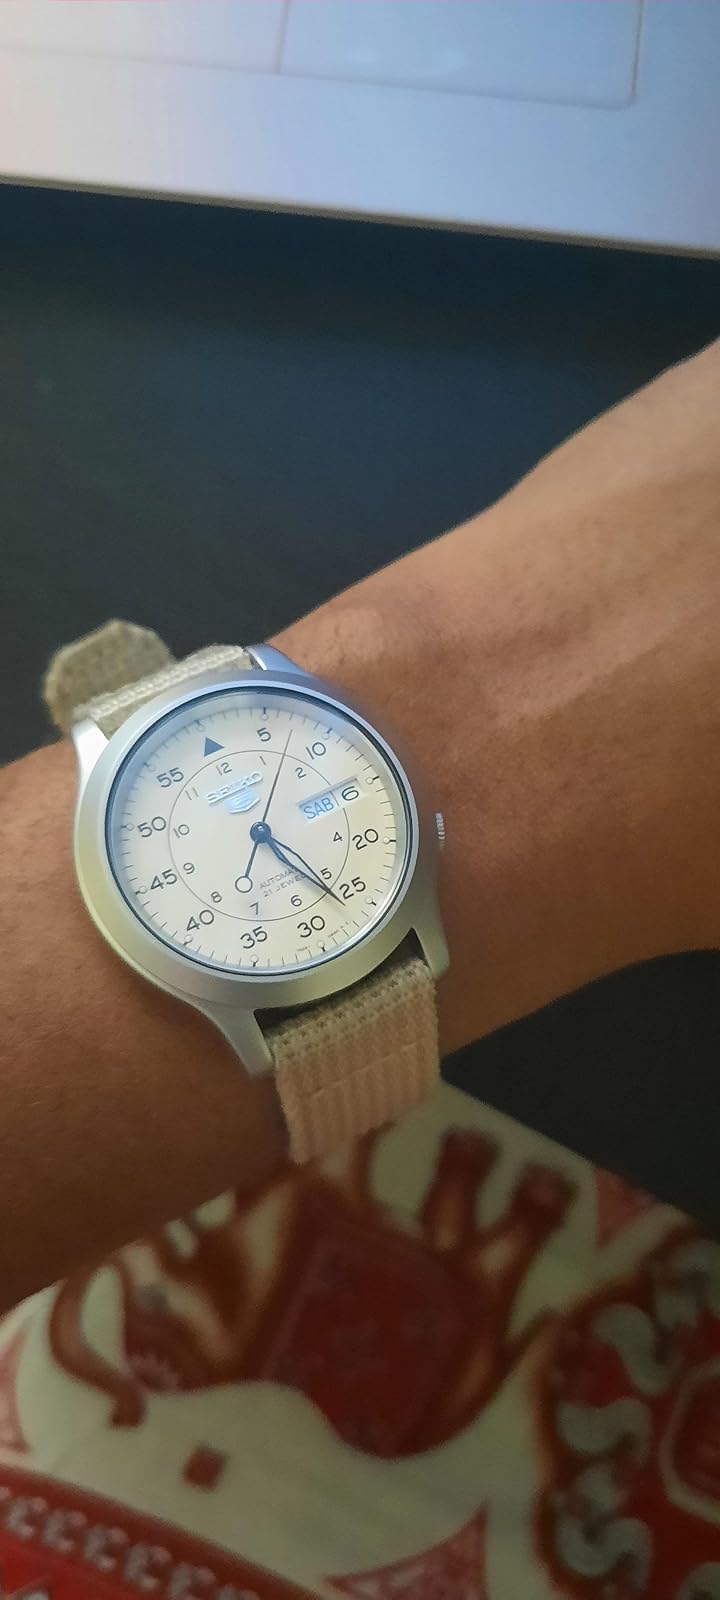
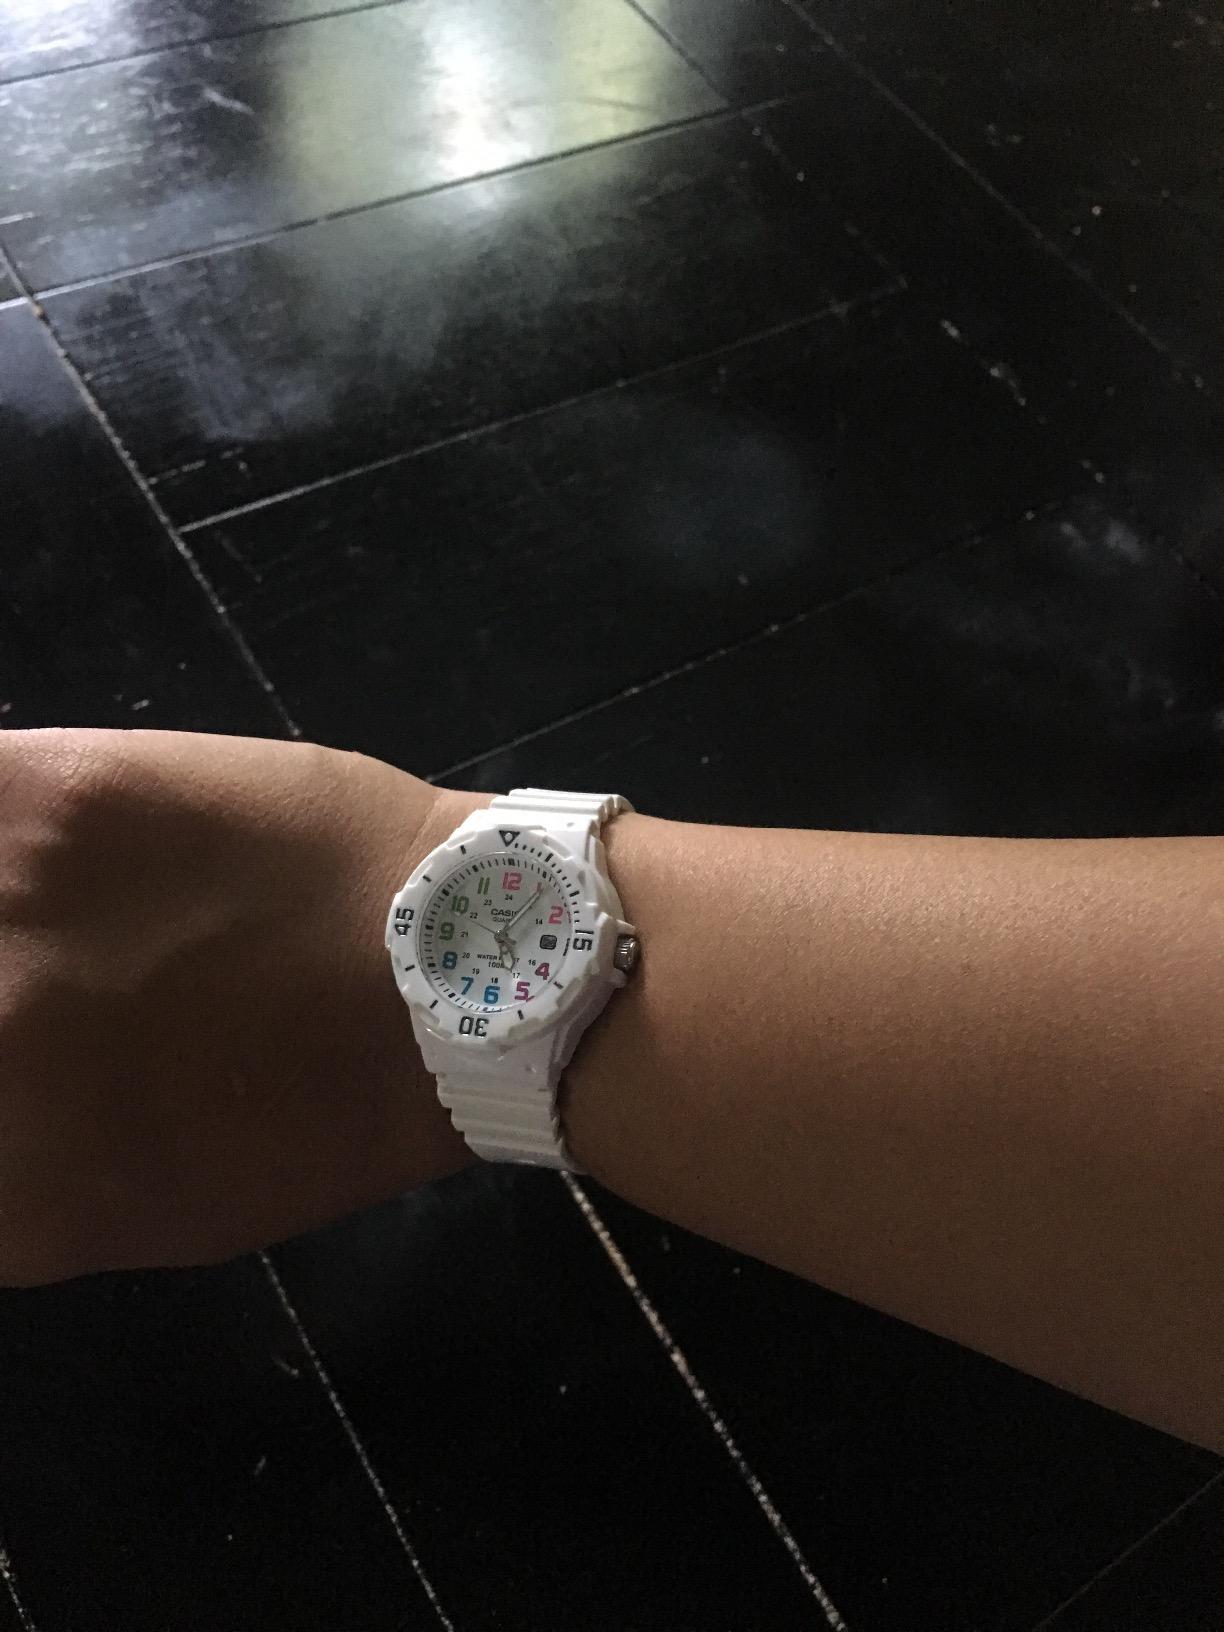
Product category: accessories_watch
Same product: no